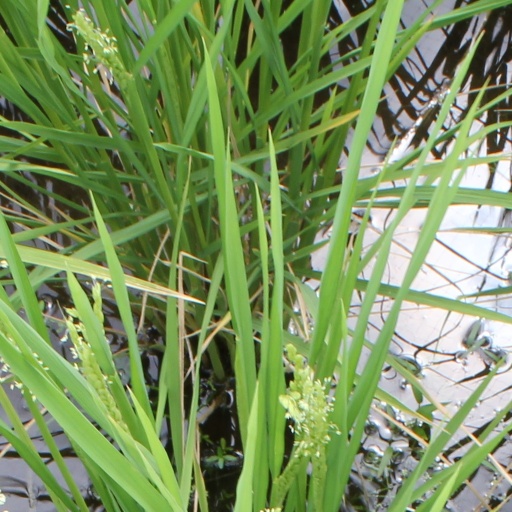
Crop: rice